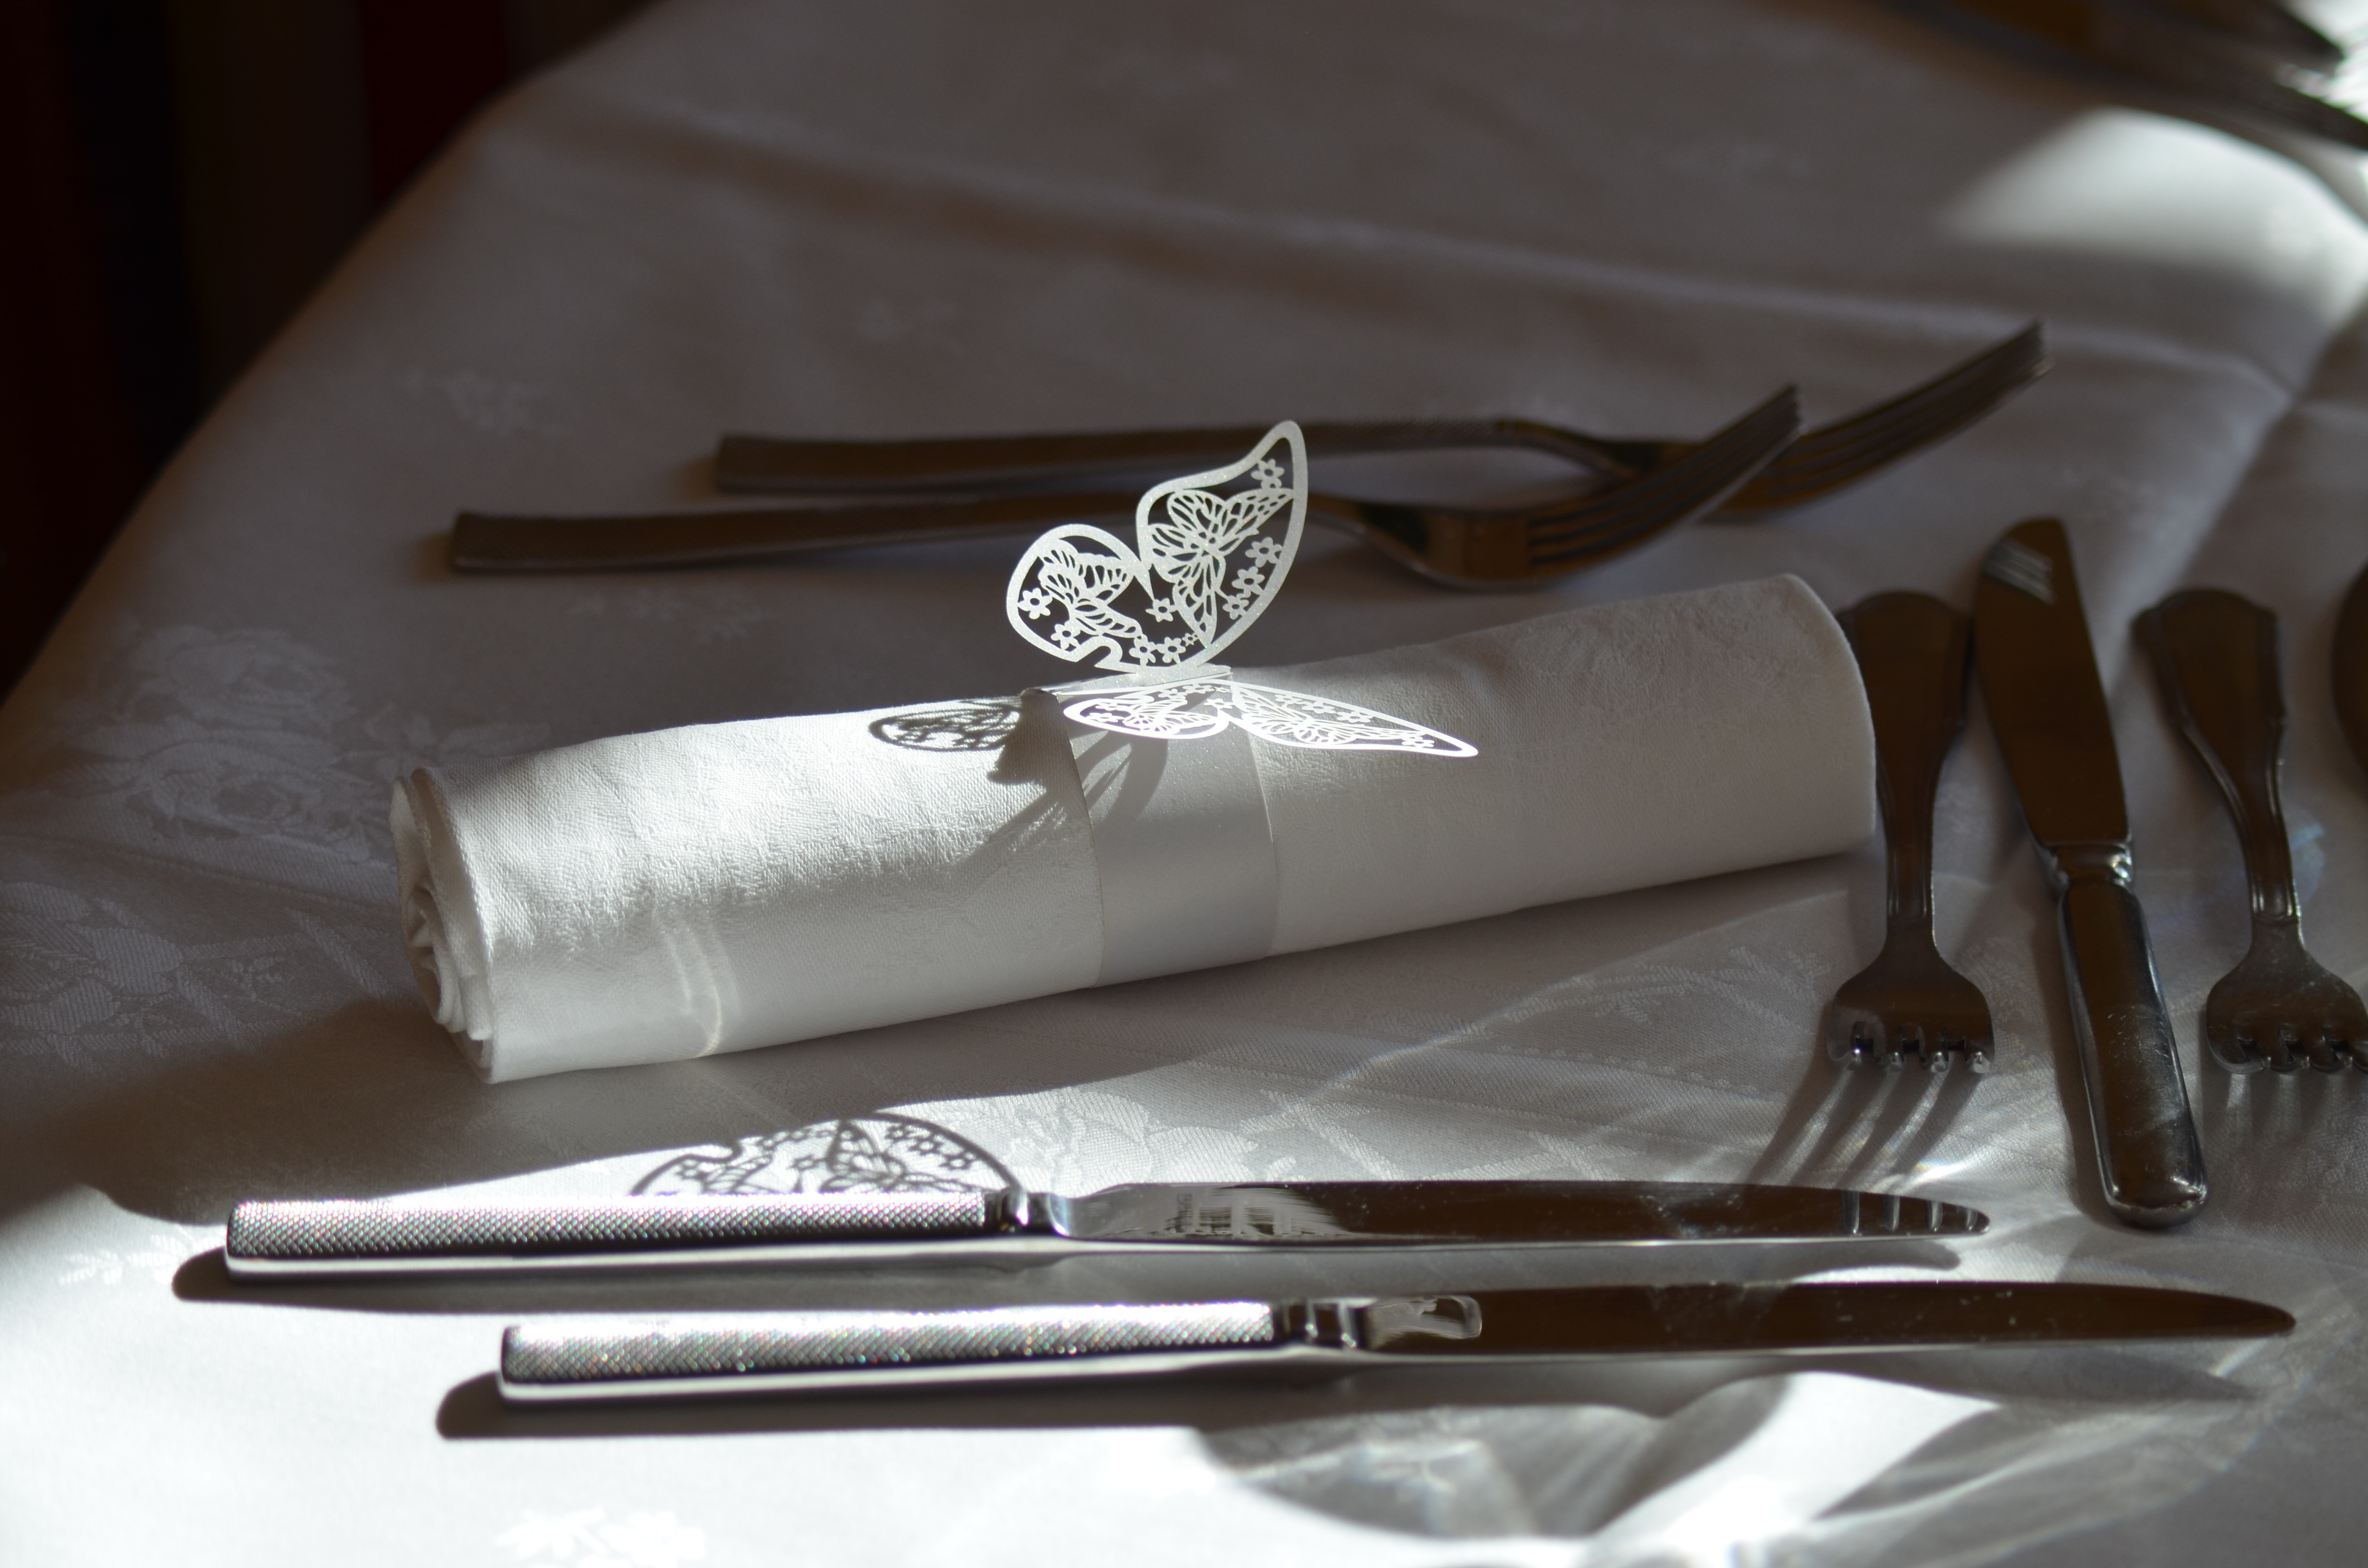
table, fork, cutlery, restaurant, decoration, butterfly, wedding, towel, silver, reception, event, catering, knives, table decoration, table wedding, decoration wedding